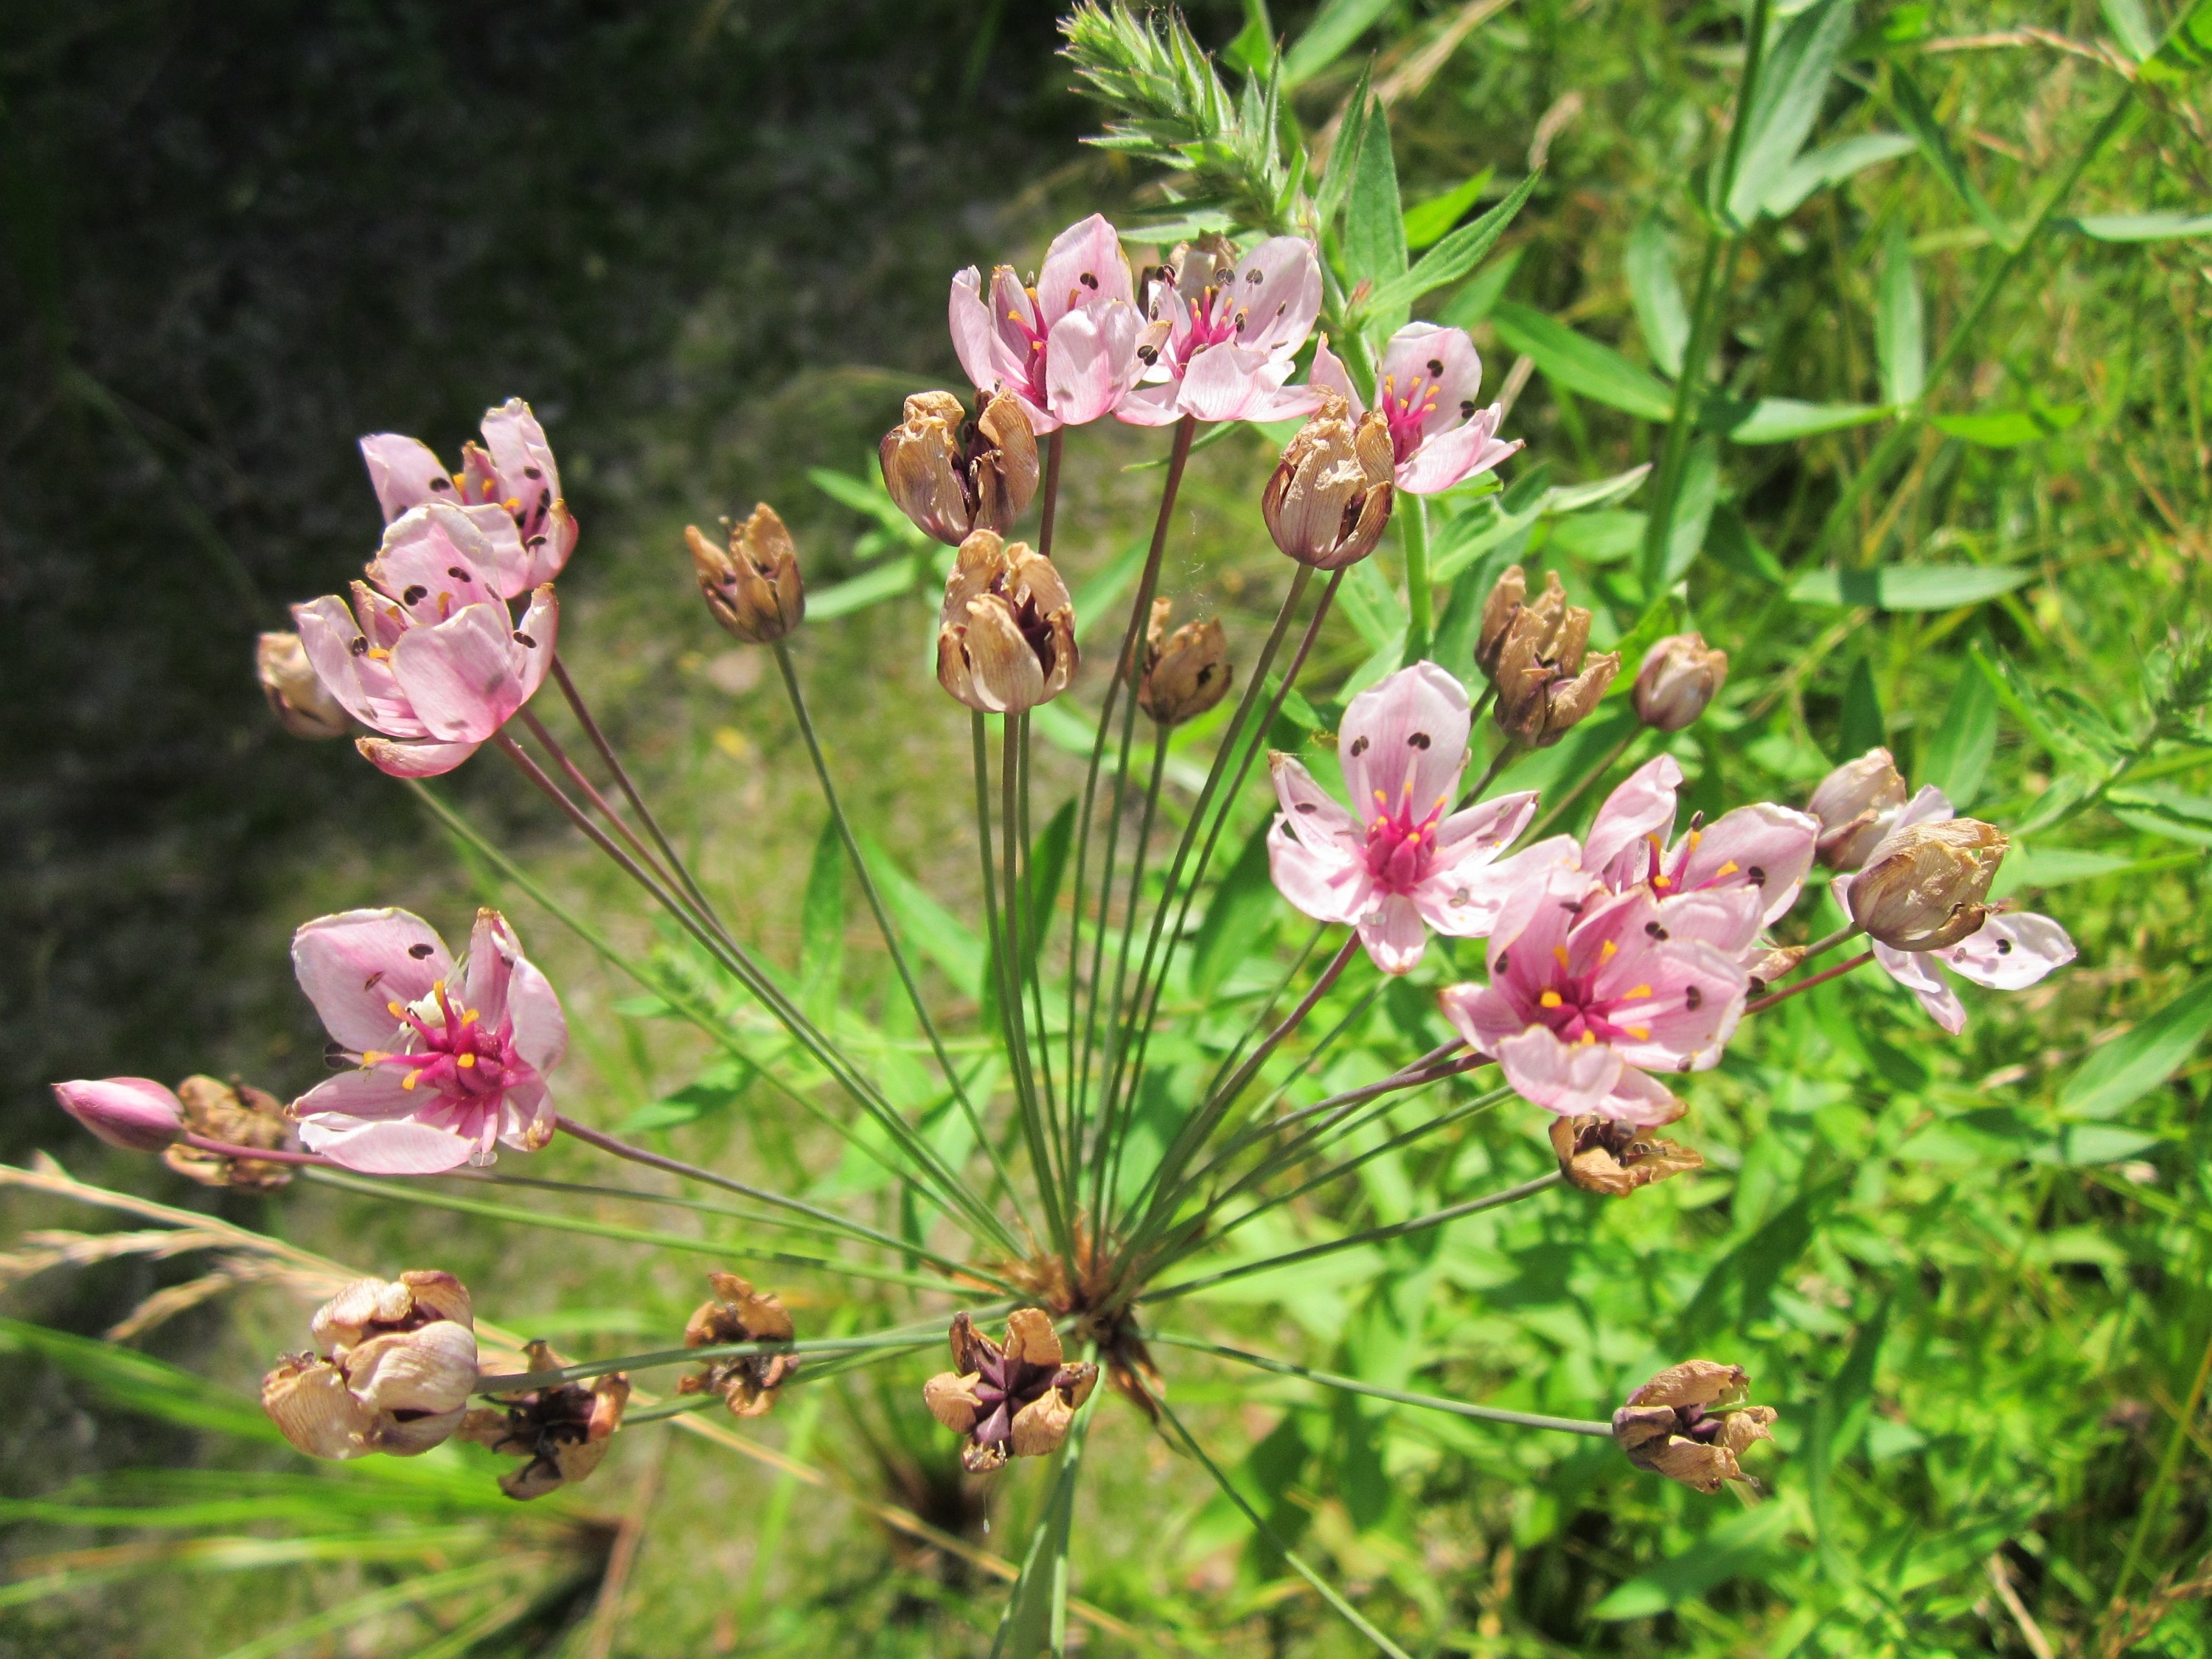
blossom, plant, flower, herb, produce, botany, flora, wildflower, shrub, species, inflorescence, flowering plant, butomus umbellatus, flowering rush, grass rush, land plant